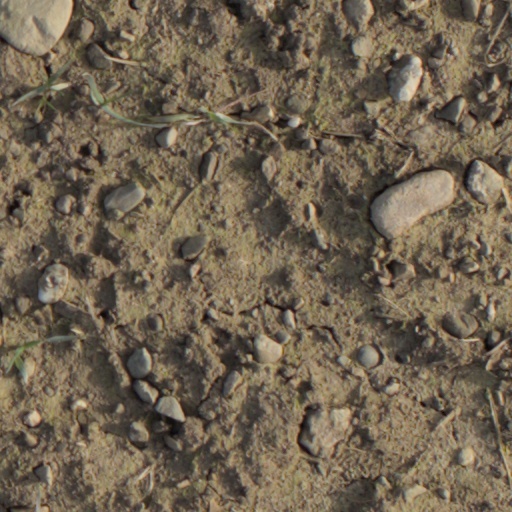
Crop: wheat